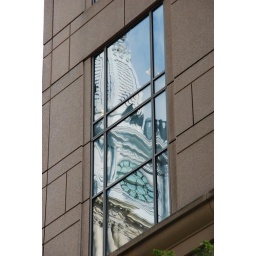
The clock face of City Hall in Philadelphia is distorted and warped.